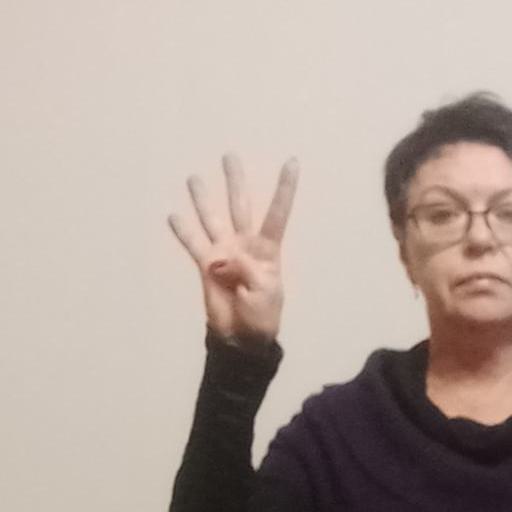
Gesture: four